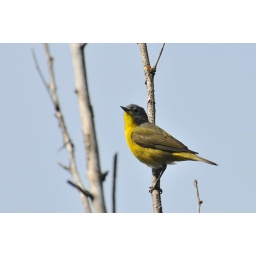
They feed in the apple and crabapple blossoms around the house and are attracted to honky tonk music.